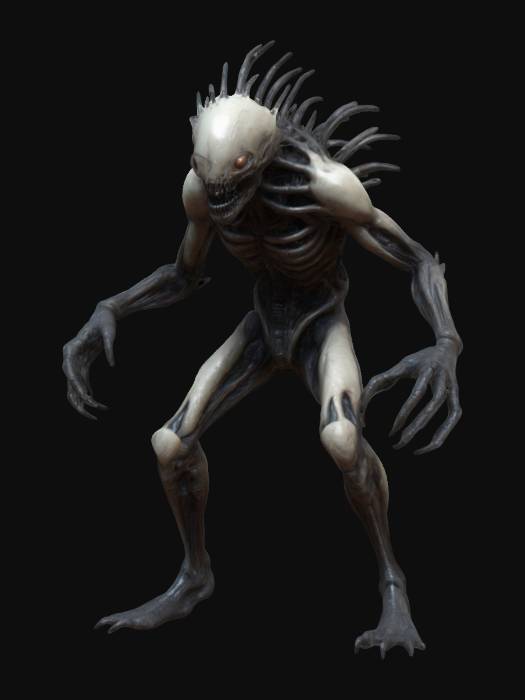
미적 점수 (1~10점): 8